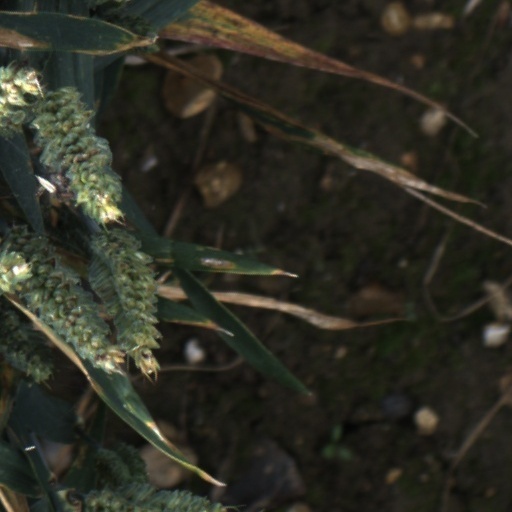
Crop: wheat